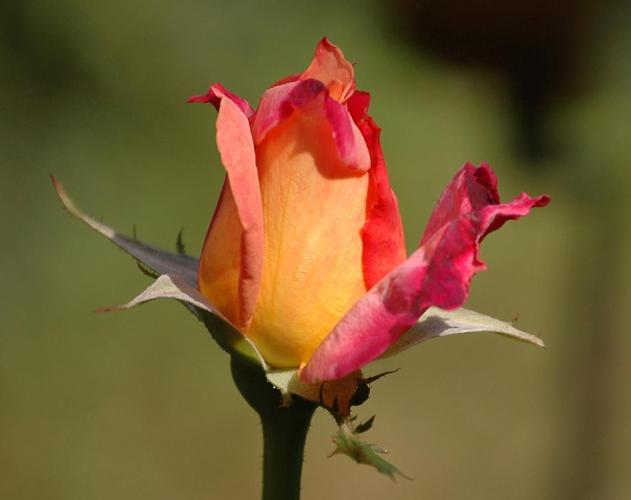
Label: rose